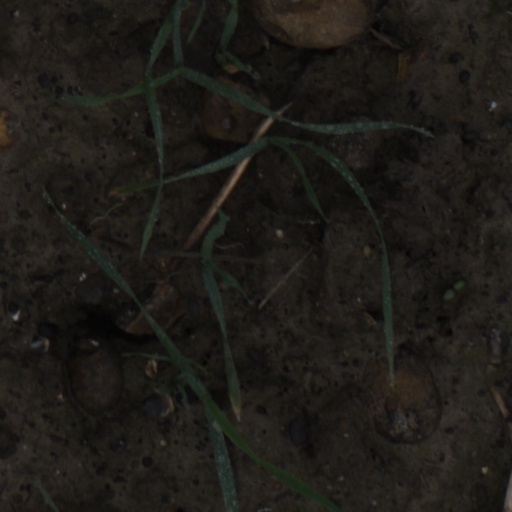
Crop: wheat